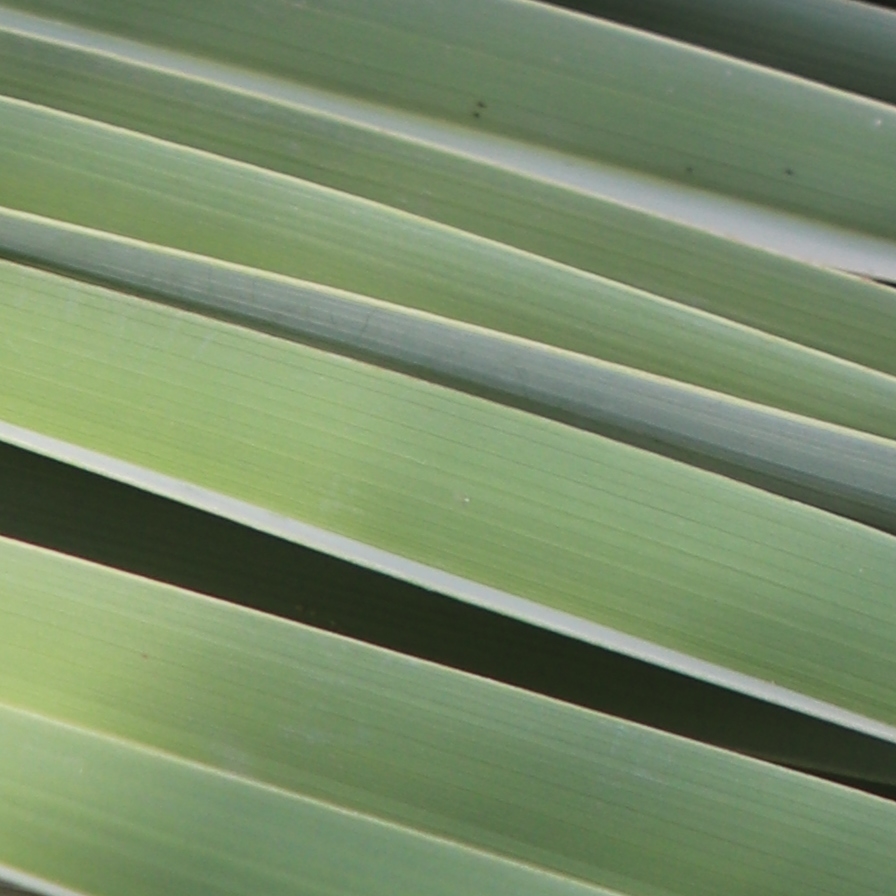
Label: Healthy